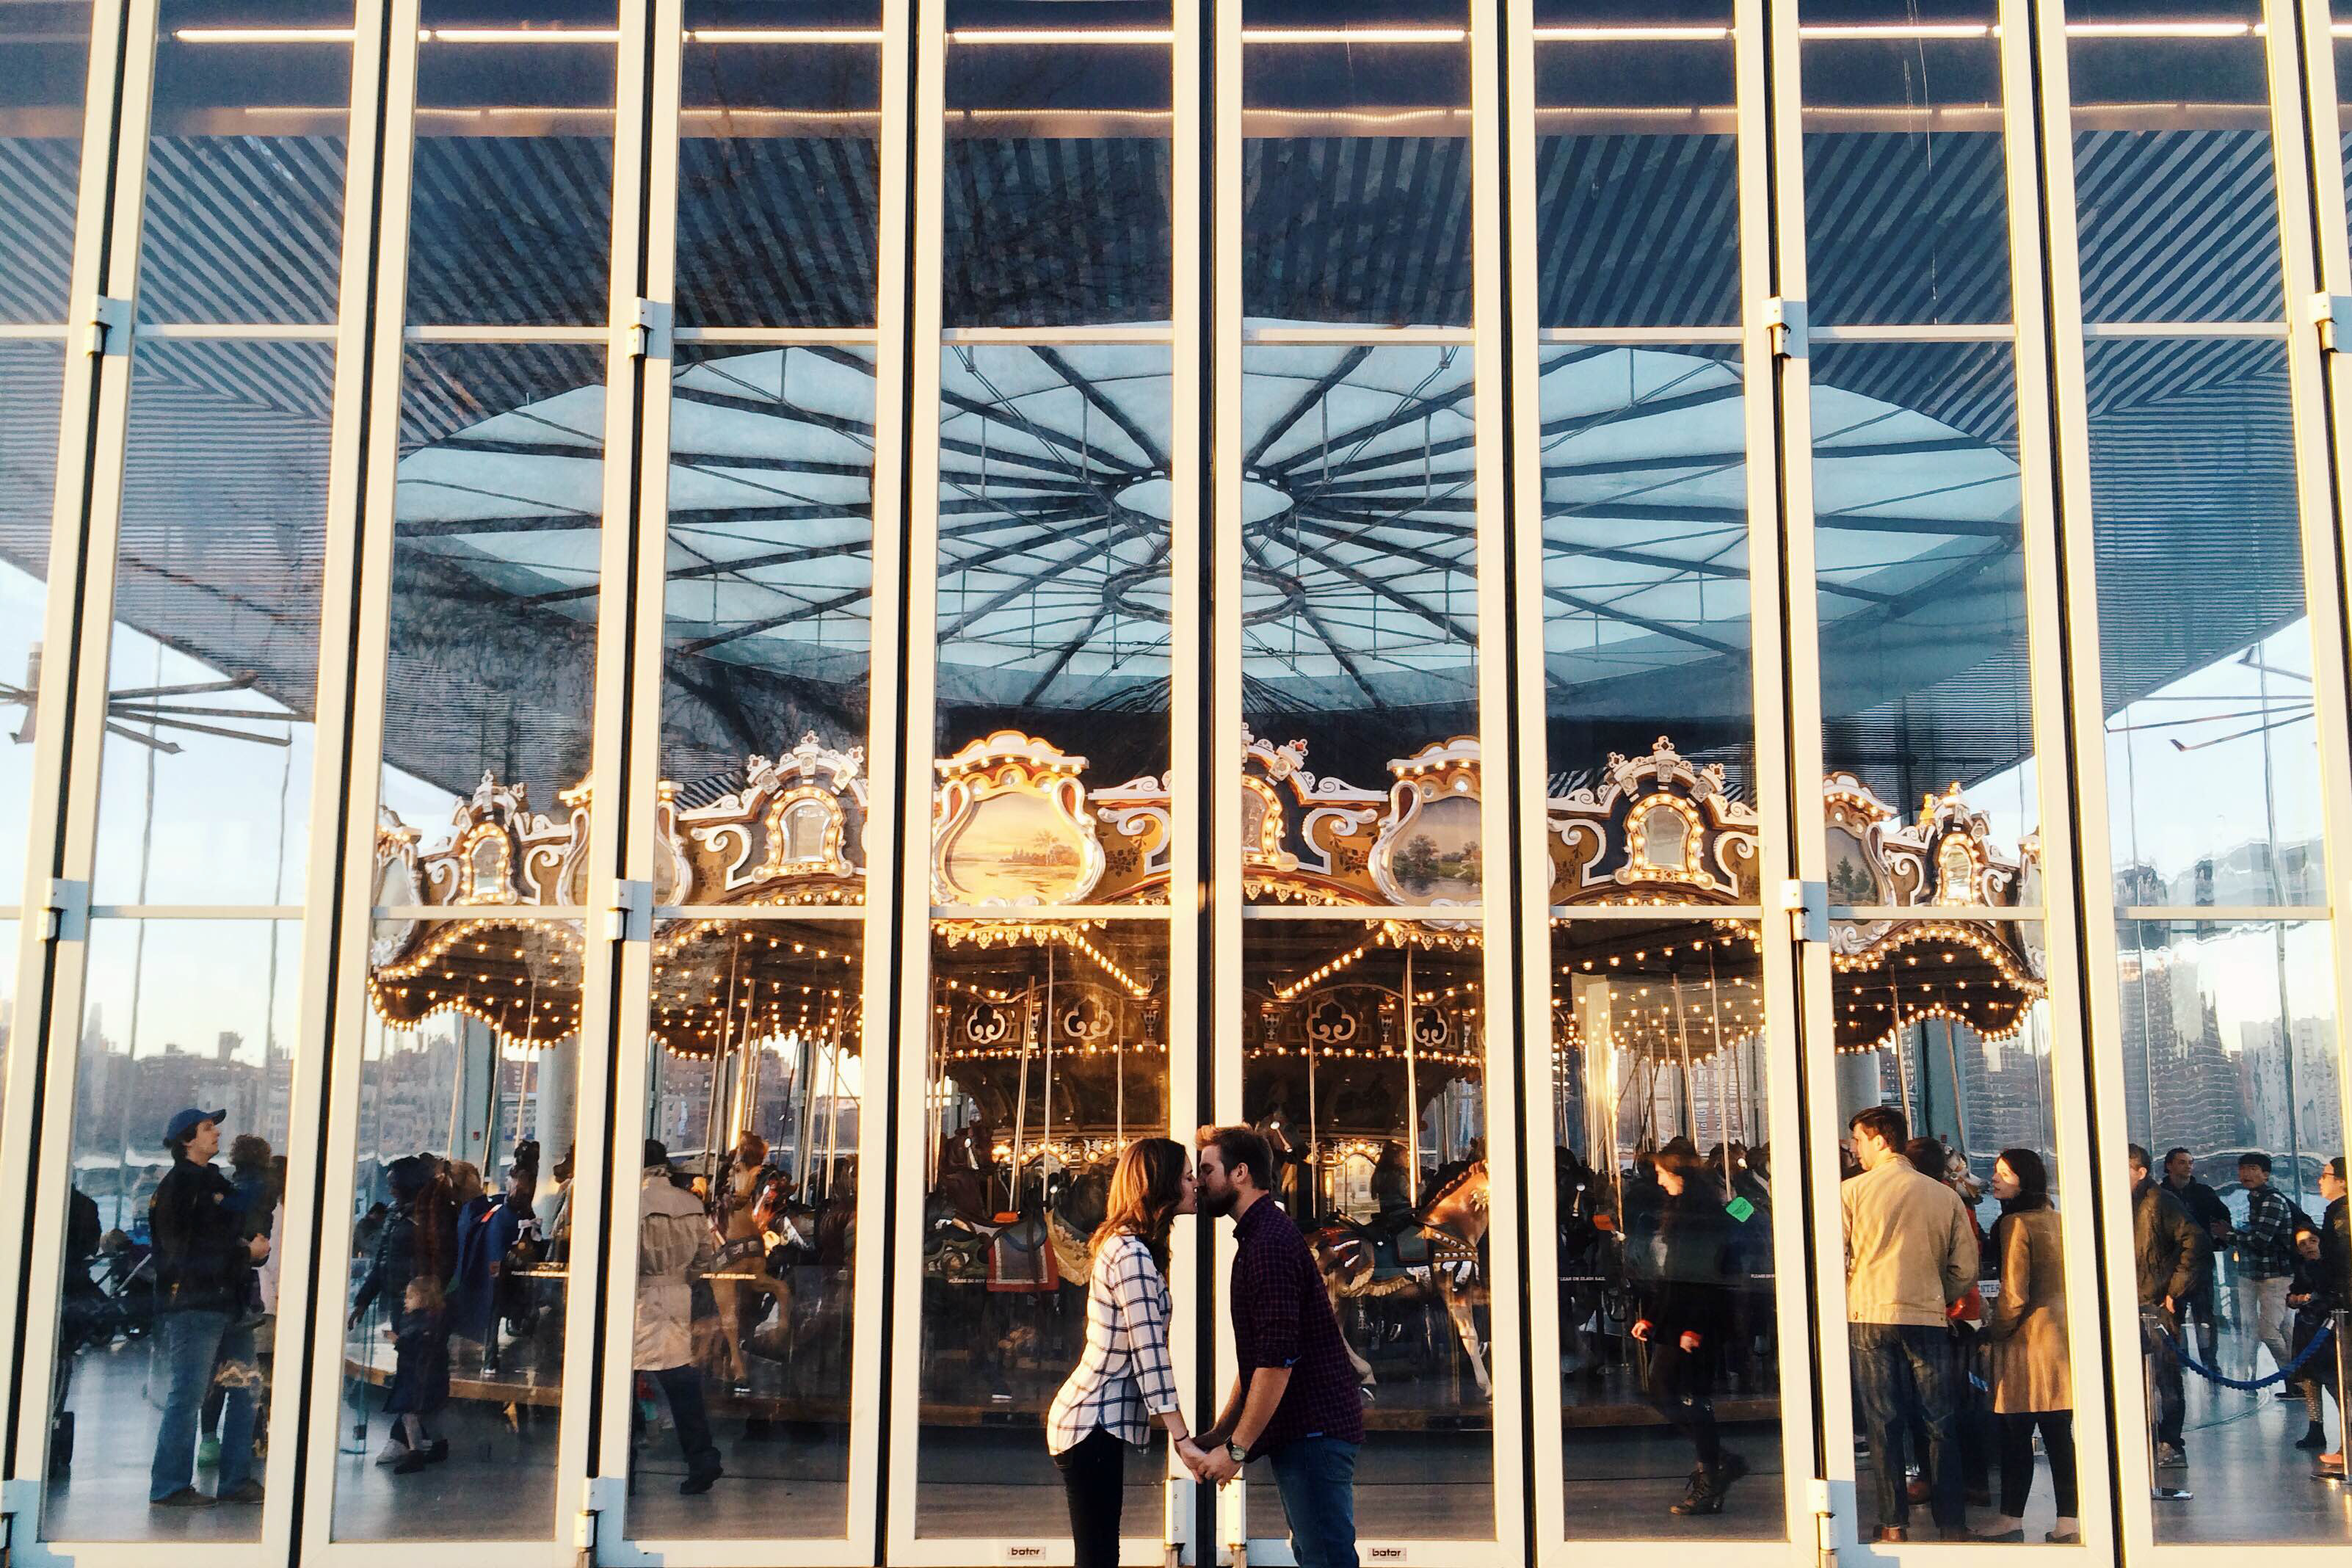
man, structure, people, woman, window, building, love, kiss, facade, carousel, interior design, fun fair, design, retail, shopping mall, urban area, sport venue